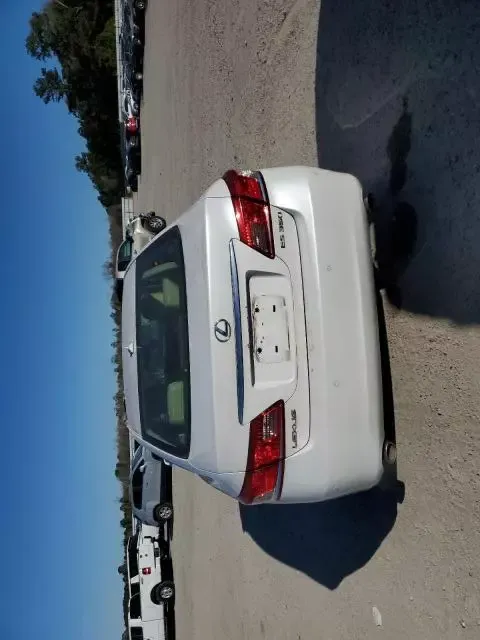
Aucun dommage détecté.
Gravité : aucun